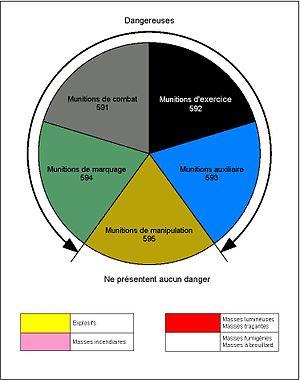
Armée suisse Couleurs distinctives des cinq groupes de munitions
Dans l'Armée suisse on distingue 5 groupes de munitions, elles sont classées selon leur utilisation et le degré de danger qu'elles présentent.